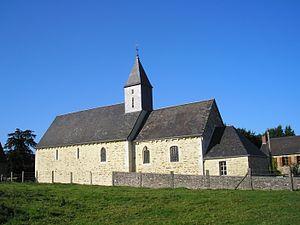
Montfiquet (Normandie, France). L'église Saint-Thomas-de-Cantorbéry.
Montfiquet est une commune française, située dans le département du Calvados en région Normandie, peuplée de 106 habitants.